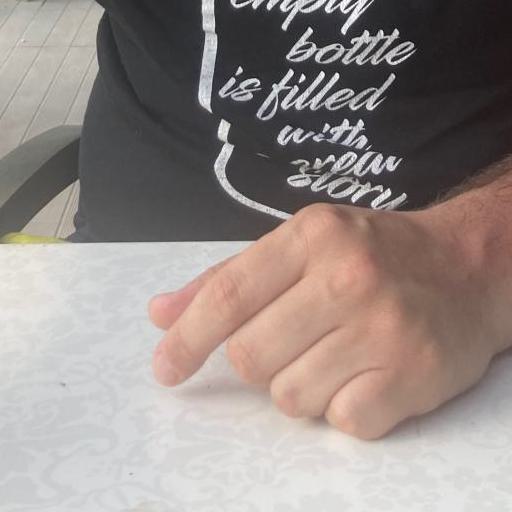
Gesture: no_gesture